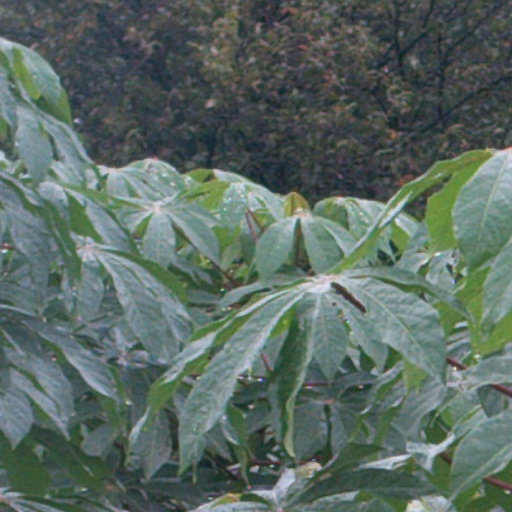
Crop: cassava